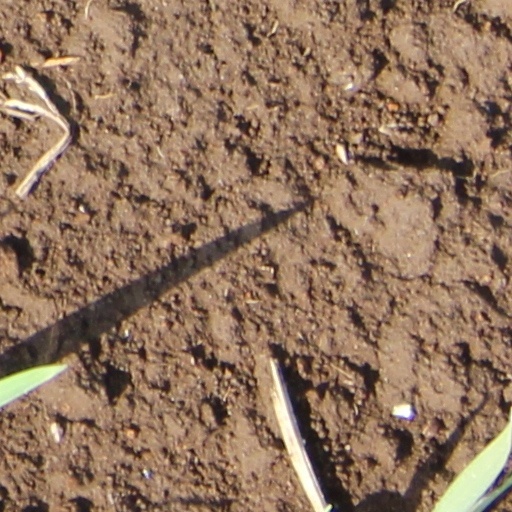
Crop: wheat